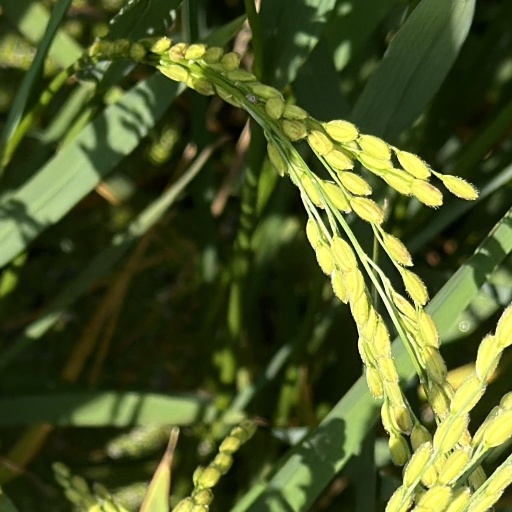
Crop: rice